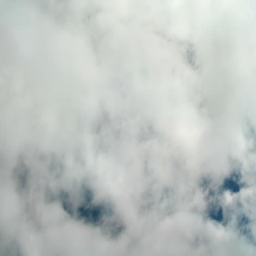
time lapse wispy white and gray clouds puff through a deep blue sky